Salt Lake City and County Building

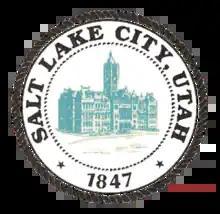
The Seal of Salt Lake City depicts the building

The City-County Building sits between State Street, Second East, Fourth South, and Fifth South in Salt Lake City, a block called "Washington Square." Named for George Washington, from about 1859 until the mid 1860s, the square served as the campground for newly arrived Mormon pioneers along with other emigrants passing through the city on their way to areas further west, such as California. Later, the square was the site numerous entertainments, such as a skating pond, baseball park, and was used as circus grounds. Then in the 1890s, the City-County Building was constructed in the center of the block.